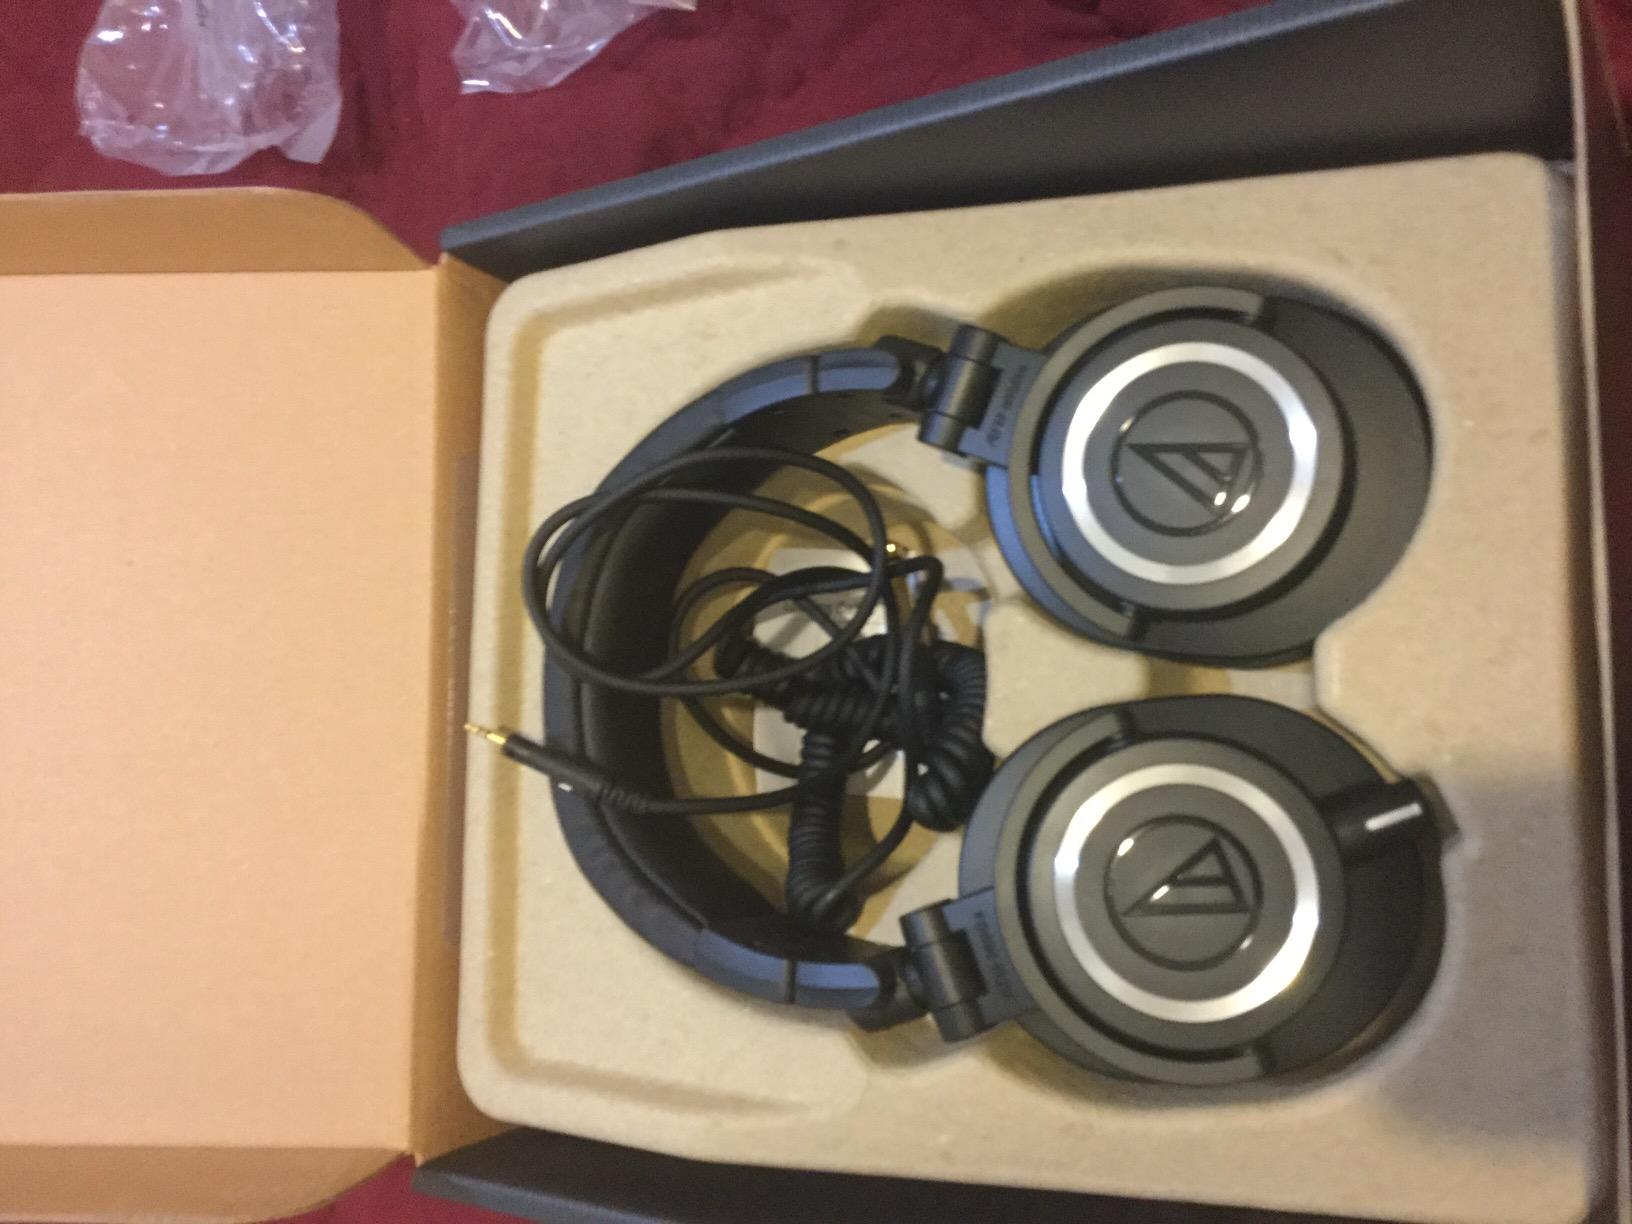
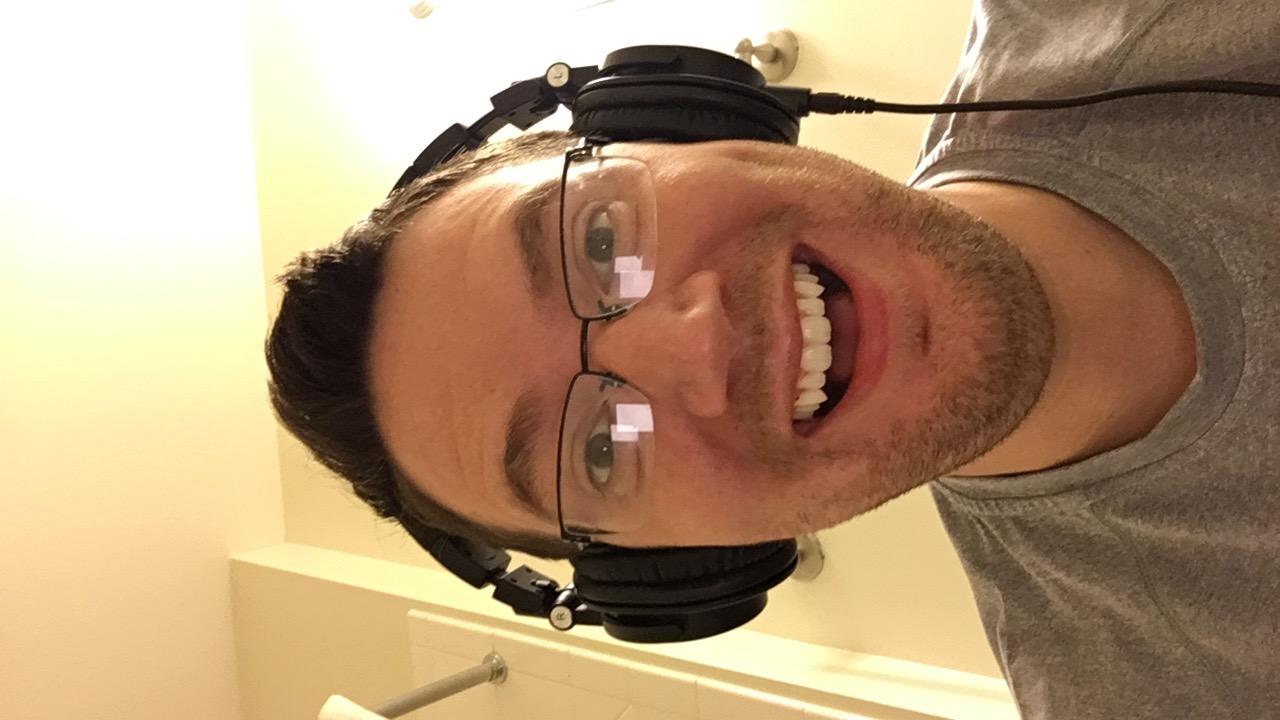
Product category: headphones
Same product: yes